Shakta Rash

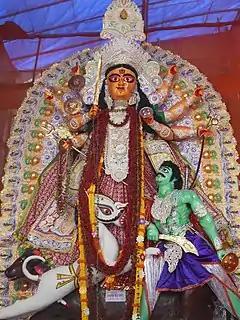
Dumureshwari Mata in Nabadwip Rash Jatra

Shakta Rash (ISO:), also known as Rash Utsav, is an annual festival, celebrated uniquely in Nabadwip and Santipur of West Bengal. The festival is observed in the month of Kartika in Kartika Purnima (the full moon day of Kartika month) of Hindu calendar, which corresponds to November in the Gregorian calendar. After the grandeur of Durga Puja and Kali Puja, Rash festival is celebrated as a continuation of devotion of Shakti traditions of Hinduism. While Durga Puja focuses on the worship of Goddess Durga—the embodiment of strength, protection, and cosmic balance—the Ras festival emphasizes devotion to Shakti, the divine feminine energy that manifests in various forms, such as Durga, Kali, Lakshmi, and others.